Nicholas Szécsényi

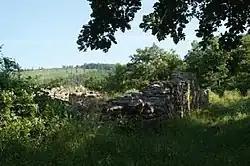
The ruins of Bene Castle

Simon Szécsényi died soon in January 1412, his fortune was inherited by his only surviving son Nicholas. A year later, his cousin Ladislaus II died suddenly and Nicholas became owner of the whole Szécsényi property, making him one of the richest landowners in the Kingdom of Hungary. As Ladislaus did not mention his namesake son in his last will and testament, it is presumable that Ladislaus III was born posthumously, who grew up in the court of Nicholas Szécsényi at Salgó Castle, which functioned as his permanent seat. In August 1414, Sigismund ordered the cathedral chapter of Vác to register Nicholas as possessor of the estate Bába (or Szenterzsébet) in Nógrád County, which implies he reached adulthood by then. In 1418, his sister Dorothea filed a lawsuit against him for issuing her heritage (daughter's quarta). Although she died in the next year, her son Ladislaus Losonci continued the lawsuit and Nicholas Szécsényi had to present his landholding charters in autumn 1422, according to the order of his uncle, Palatine Nicholas Garai.